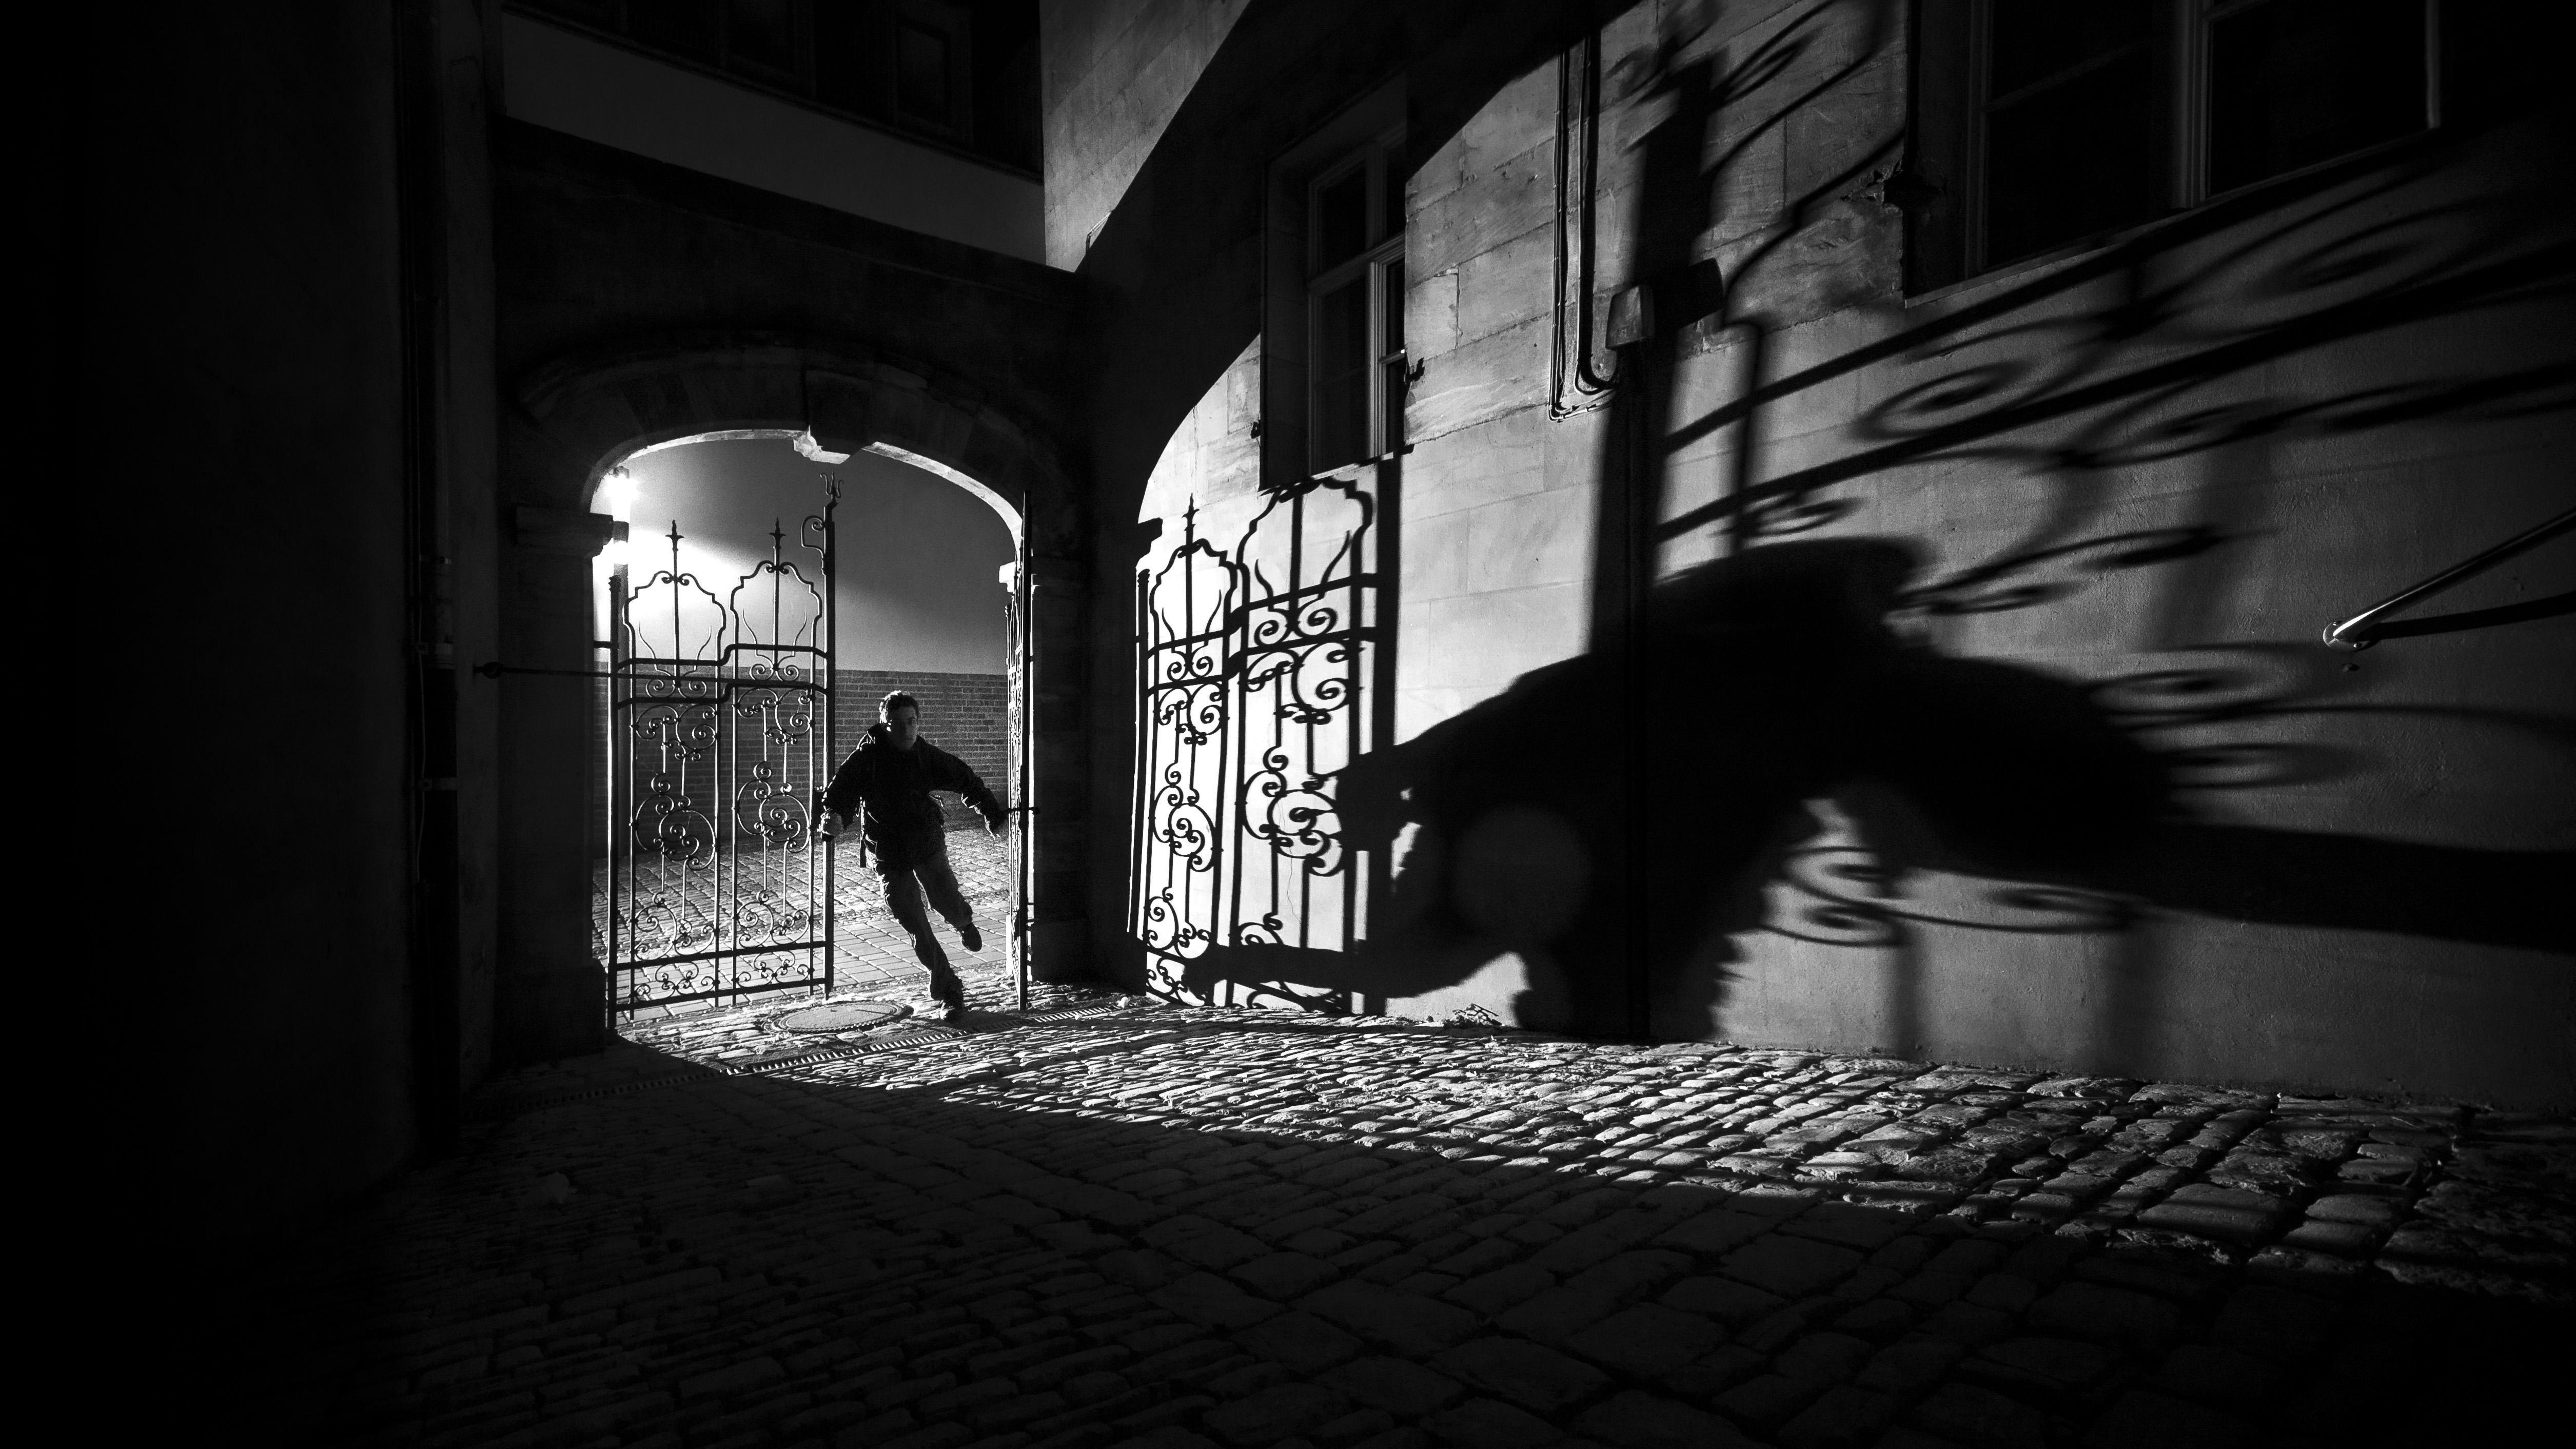
light, black and white, white, street, night, photography, alley, color, shadow, darkness, black, monochrome, lighting, symmetry, photograph, snapshot, nacht, blitz, image, rennen, shape, tr, tor, bayreuth, monochrome photography, film noir